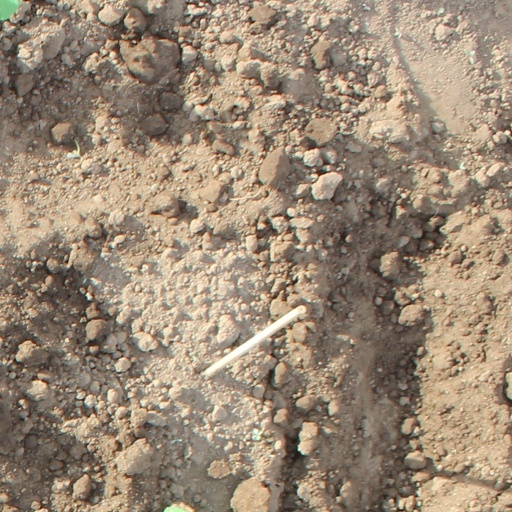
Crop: soybean